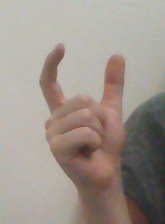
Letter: nun